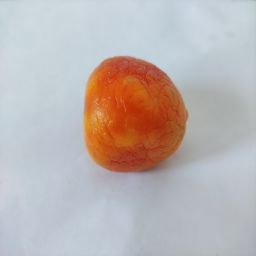
Crop: Tomato
Quality: Old